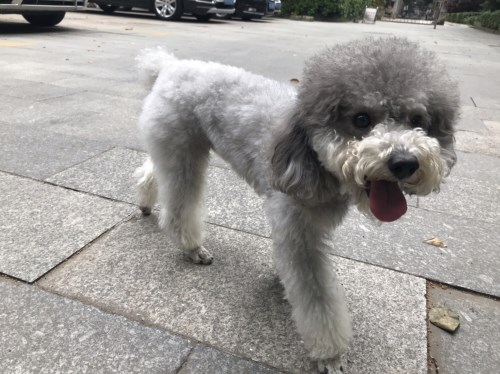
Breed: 7449-n000128-teddy